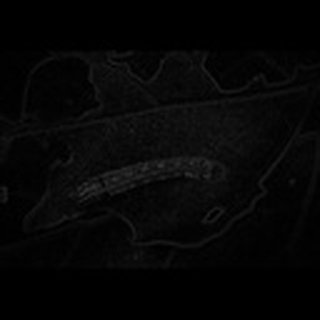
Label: cotton_army_worm